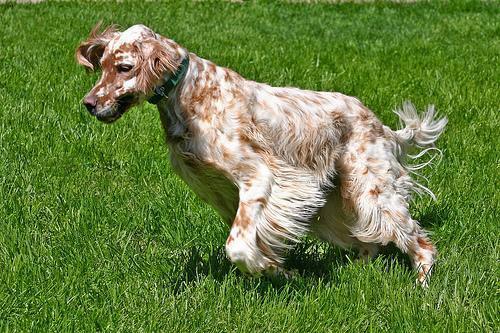
english setter